Airservices Australia

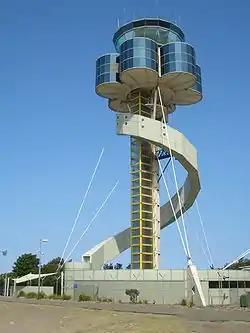
Sydney Airport Control Tower

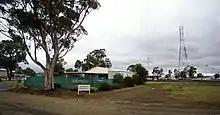
Airservices Australia Technical Services Maintenance Depot at Wagga Wagga Airport.

Airservices Australia is an Australian Government-owned corporation, responsible for providing services to the aviation industry within the Australian Flight Information Region (FIR). Some of Airservices Australia’s responsibilities include air traffic control, airway navigation, communication facilities, publishing aeronautical data, airport rescue, and fire-fighting services. Airservices Australia has international partnerships with ICAO, CANSO and IATA.